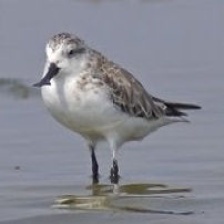
Species: SPOON BILED SANDPIPER
Scientific name: CALIDRIS PYGMAEA
ImageNet parent category: red-backed_sandpiper